Hotel Wolf

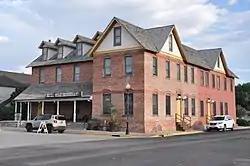

The Hotel Wolf is a hotel and restaurant in Saratoga, Wyoming. The two-story brick building was built at an estimated cost of $6000 in 1893 for Frederick G. Wolf, a German immigrant who had operated liquor stores in Wyoming. It opened for dining with a banquet on New Year's Eve 1893. The hotel opened on January 10, 1894. Two years after Wolf's death in 1910 his widow Christina sold the property to George W. Sisson for $10,000. It continues to operate as a hotel and restaurant.